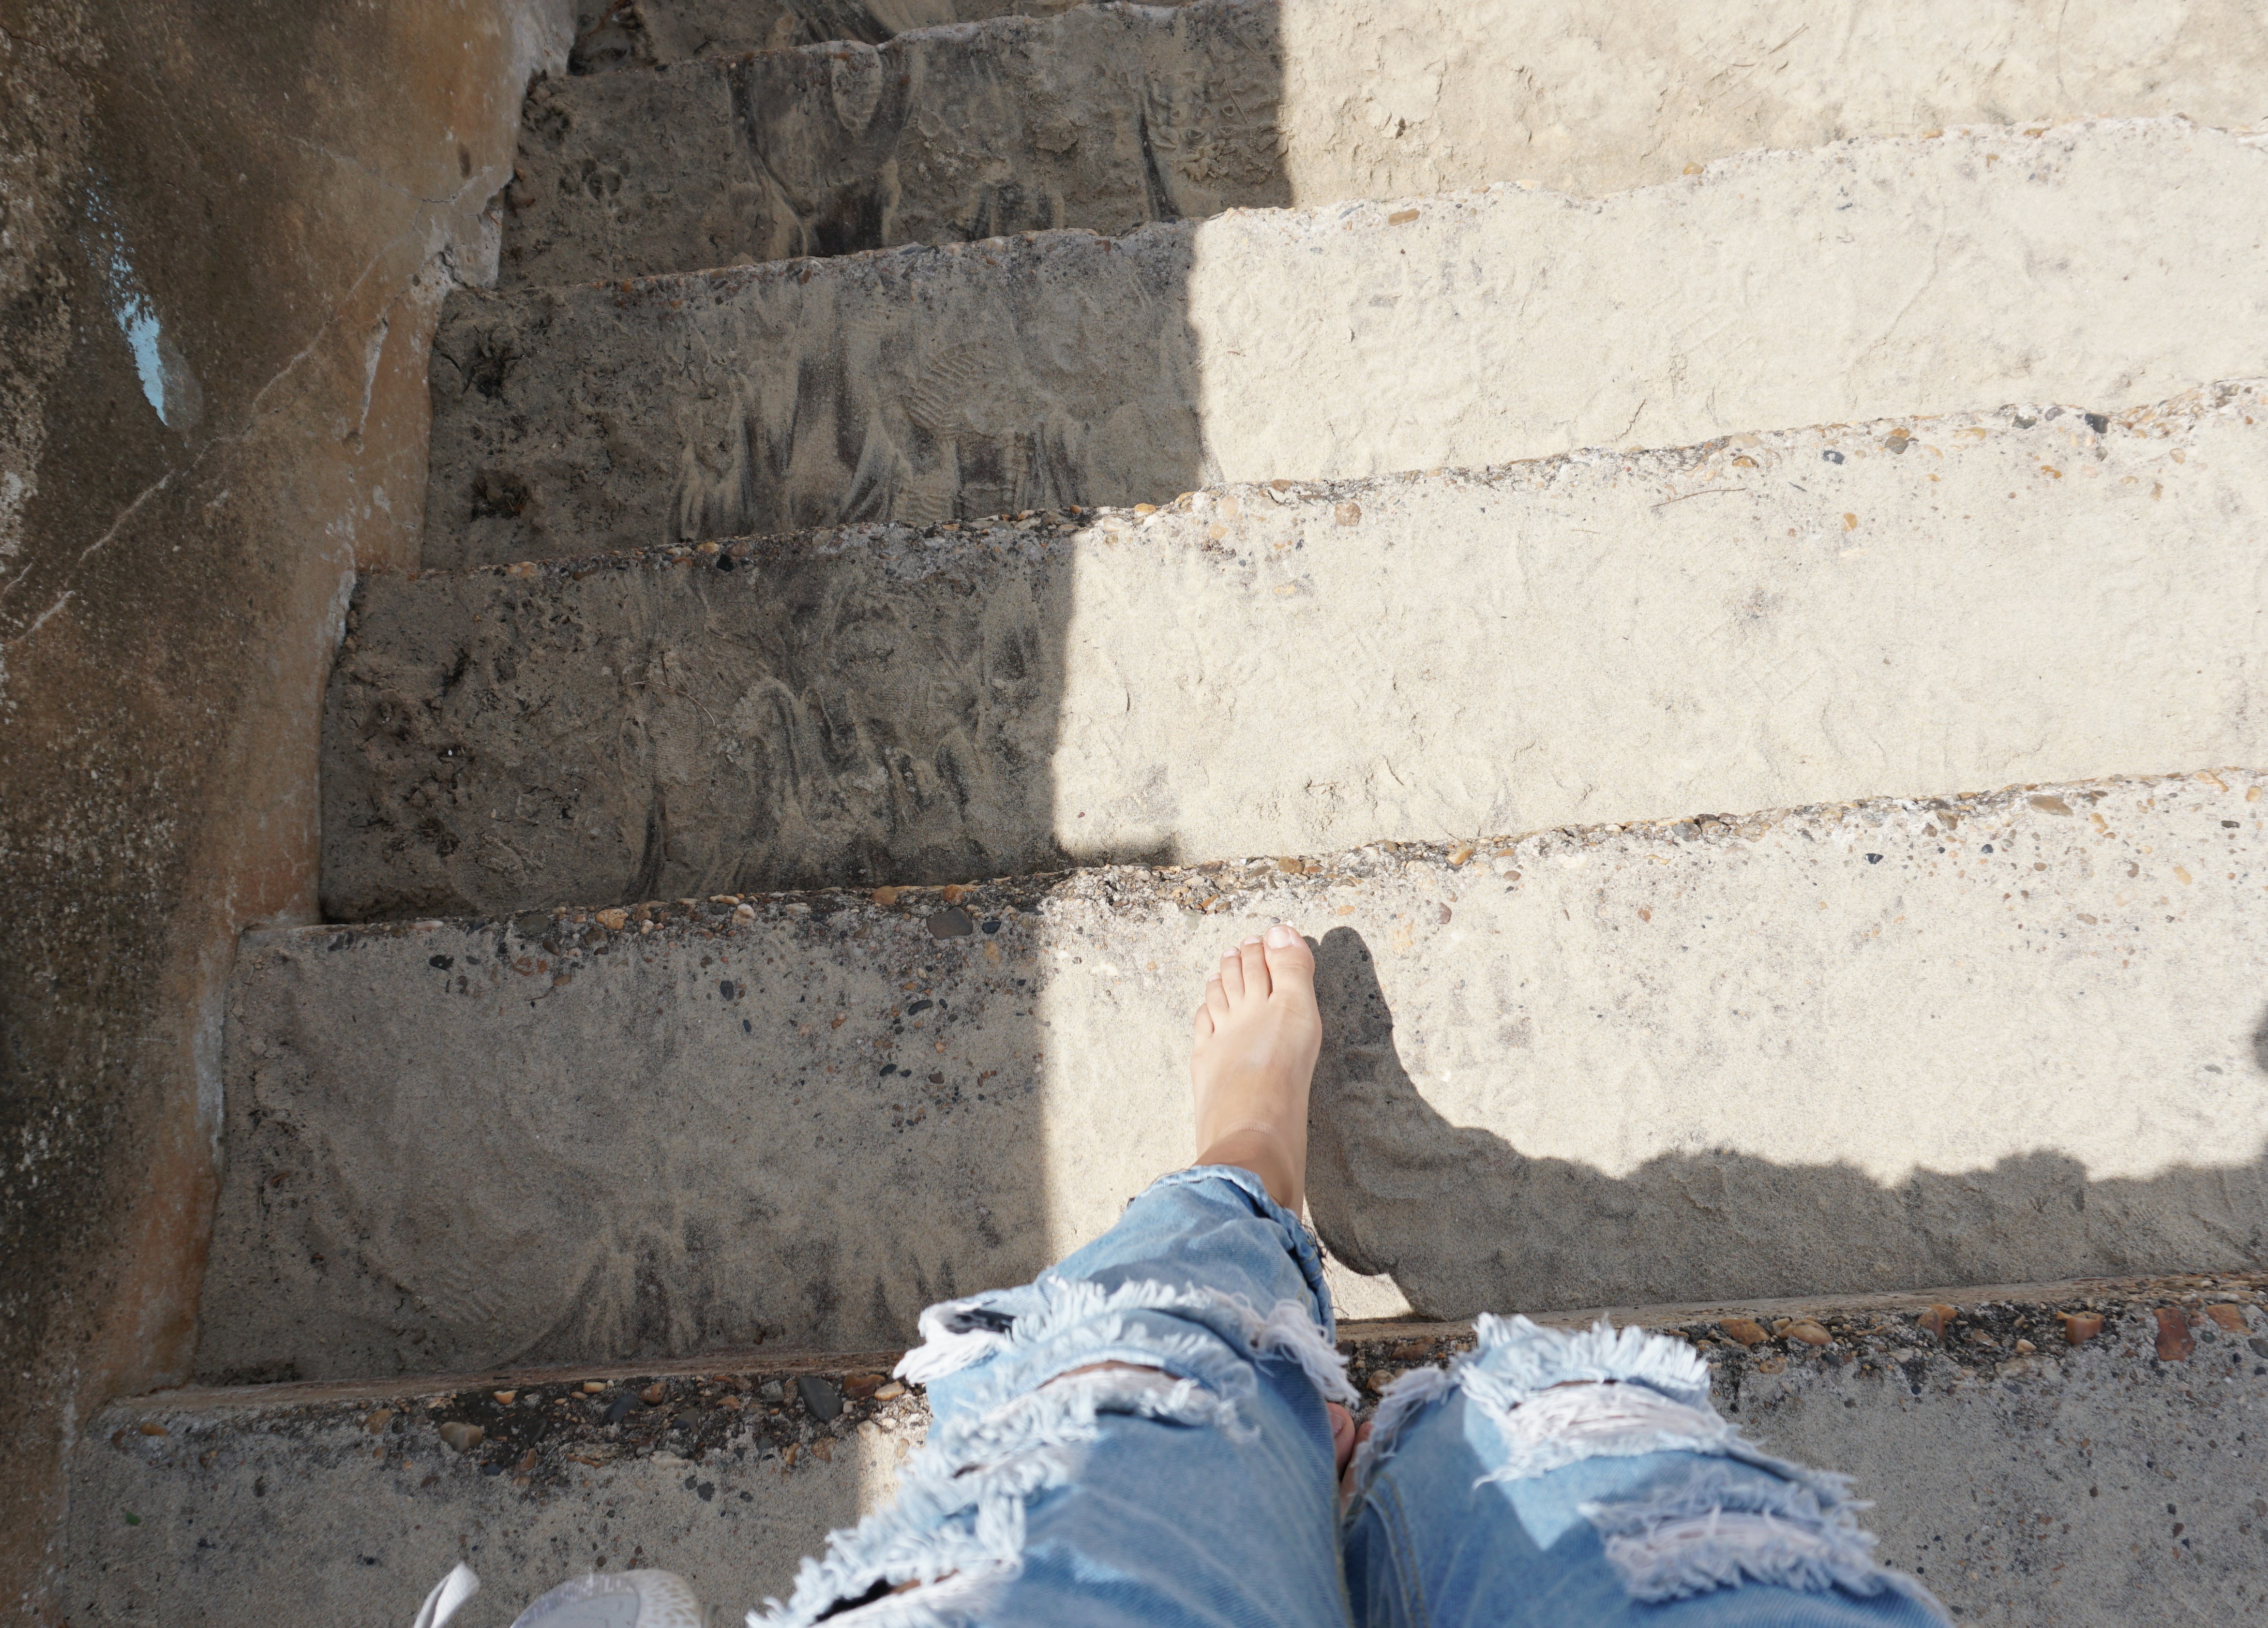
foot, walk, jeans, wall, footwear, shoe, leg, human leg, concrete, cement, plaster, denim, trousers, ankle